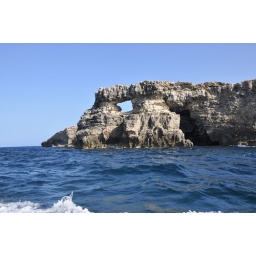
Comino - coast - hole in a rock